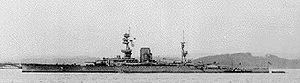
Le HMS Glorious est un croiseur de bataille de la Royal Navy lancé en 1916 pendant la Première Guerre mondiale, qui a été entièrement rénové et modifié en porte-avions de février 1924 à mars 1930. Il fut coulé par les croiseurs de bataille allemands Scharnhorst et Gneisenau pendant l'évacuation de la Norvège, le 8 juin 1940.